Delaware

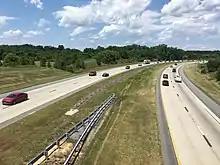
Delaware Route 1 (DE1) is a partial toll road linking Fenwick Island and Wilmington.

The transportation system in Delaware is under the governance and supervision of the Delaware Department of Transportation (DelDOT). Funding for DelDOT projects is drawn, in part, from the Delaware Transportation Trust Fund, established in 1987 to help stabilize transportation funding; the availability of the Trust led to a gradual separation of DelDOT operations from other Delaware state operations. DelDOT manages programs such as a Delaware Adopt-a-Highway program, major road route snow removal, traffic control infrastructure (signs and signals), toll road management, Delaware Division of Motor Vehicles, the Delaware Transit Corporation (branded as "DART First State", the state government public transportation organization), and others.